Knucklebones

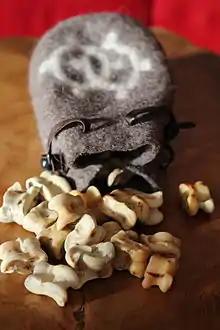
Mongolian "shagai" pieces

Knucklebones in Central Asian cultures use the astragalus of sheep or goat or the calcaneus of wolves. They are known as "shagai" among Mongolians; "chükö" among the Kyrgyz people; "kajik" among the Tuvan people; "asyk" among the Kazakh people; "ashyk" among Turkish people; "bujulbozi" among Tajik people; and "gacuha" among the Manchu people. They are used in games, fortune-telling, and as musical instruments. In Central Asian knucklebones, each side of the astragalus has a name (called "horse", "camel", "sheep", "goat", or "cow") and have value in divination as well as dice throwing. There are multiple kinds of games played with knucklebones, including catching thrown pieces on the back of the hand, flicking the pieces into each other on the ground like marbles, tossing another object and gathering pieces, and so on. It can be played with individual players or teams by both children and adults and are common entertainments in cultural festivals. The Mongolian "shagai" is inscribed in the List of the Intangible Cultural Heritage of Humanity by UNESCO in 2014.